William Buckley (convict)

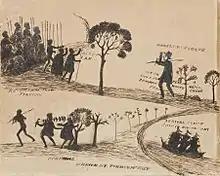
Buckley's transportation and escape as depicted by 19th century Aboriginal artist Tommy McRae

Buckley left England in April 1803 aboard , one of two ships sent to Port Phillip to form a new settlement under Lieutenant-Colonel David Collins. They arrived at the eastern side of Port Phillip Bay in October 1803 and landed at one of its small bays, Sullivan Bay near what is now Sorrento. Royal Marines and labourers encamped together. Skilled labourers, including Buckley, lived in huts nearer building sites. The skilled labourers were given a degree of freedom because there was more than of wilderness to the nearest settlement at Sydney, which made escape treacherous.